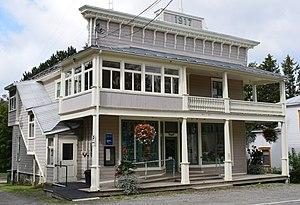
Bibliothèque municipale de Saint-Malachie
Saint-Malachie est une municipalité de paroisse dans la municipalité régionale de comté de Bellechasse au Québec, située dans la région administrative de Chaudière-Appalaches.